Nhà Bè Base

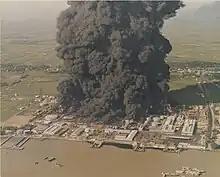
Nhà Bè fuel depot on fire, December 1973

The base is located in Nhà Bè District approximately south southeast of Saigon at the junction of the Soài Rạp and Lòng Tàu Rivers.